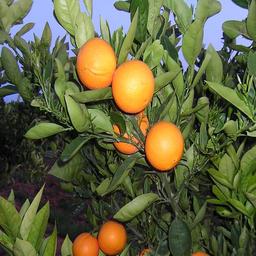
Label: peels